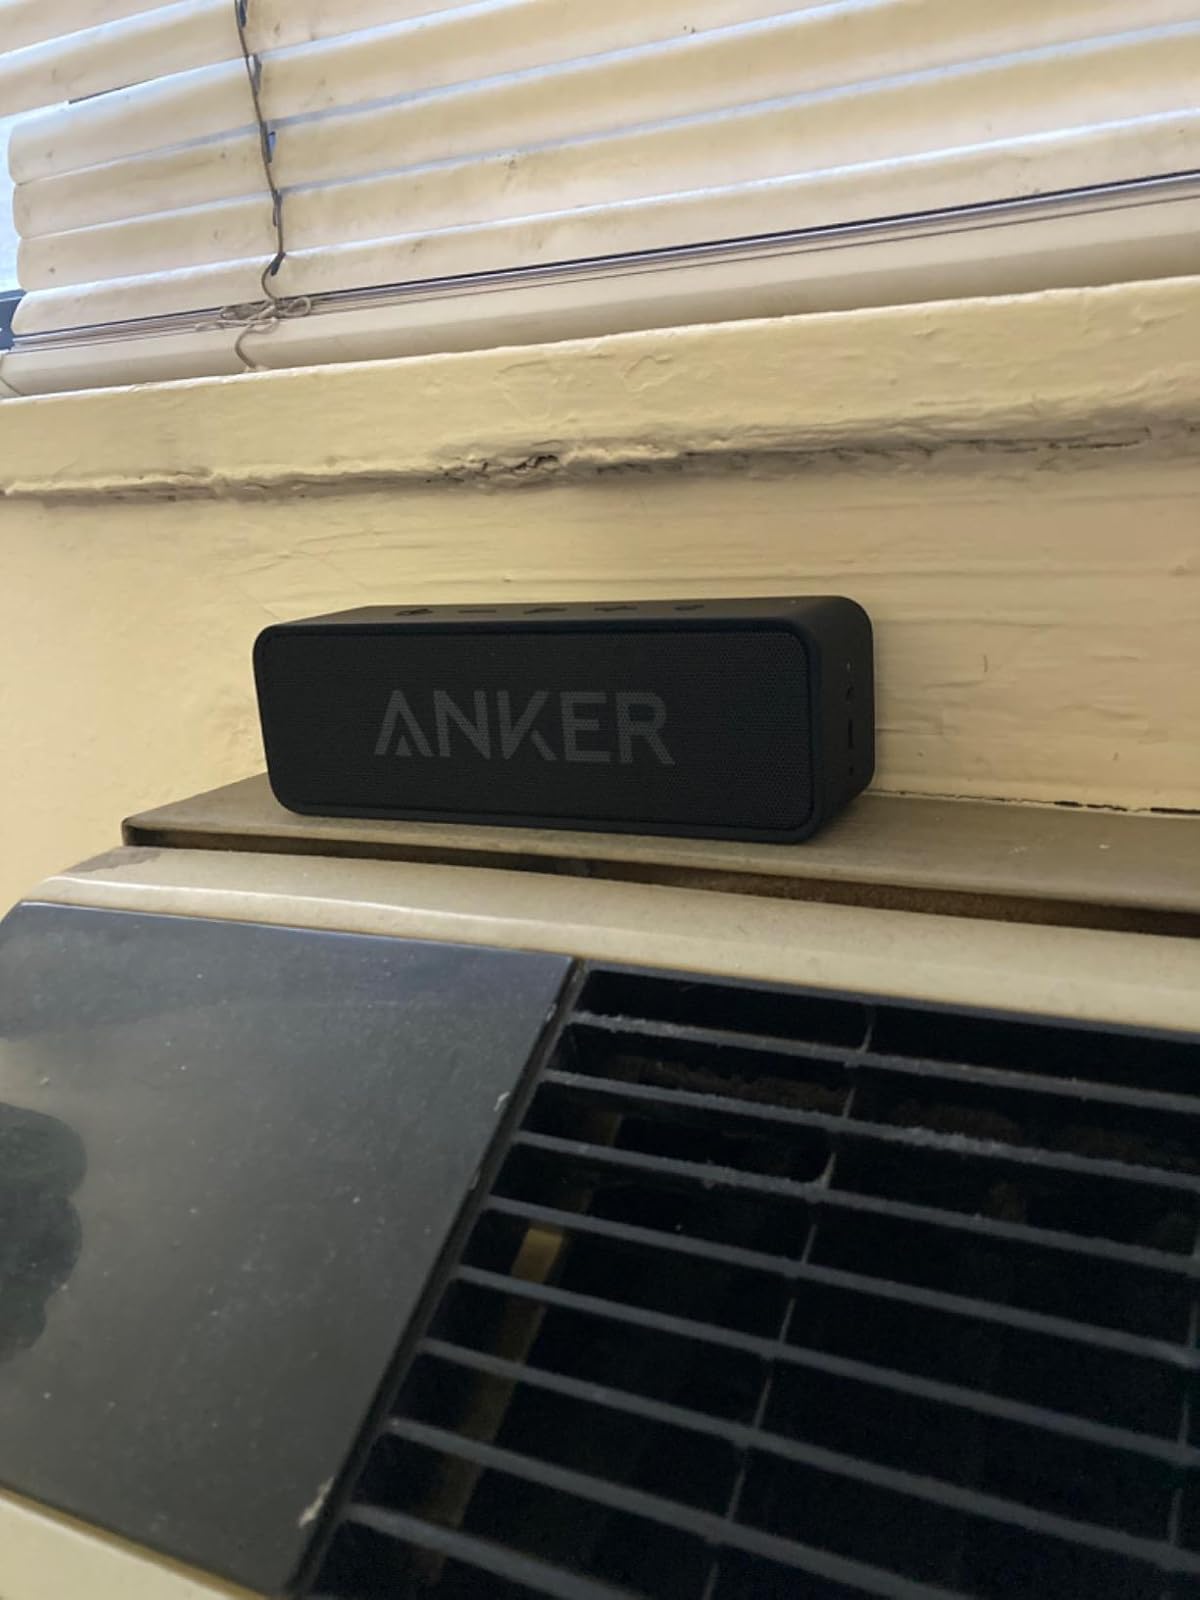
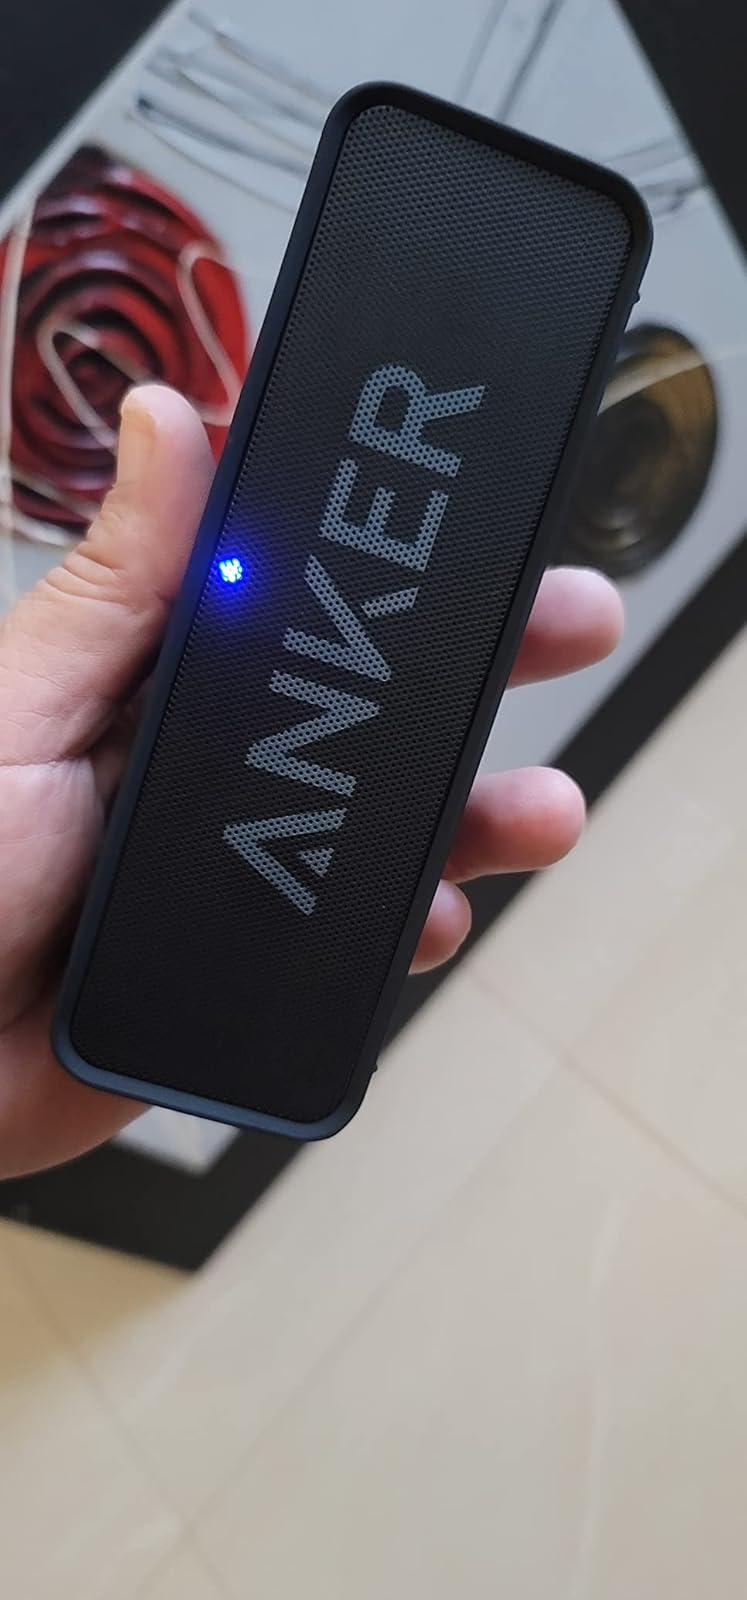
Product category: speaker
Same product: yes